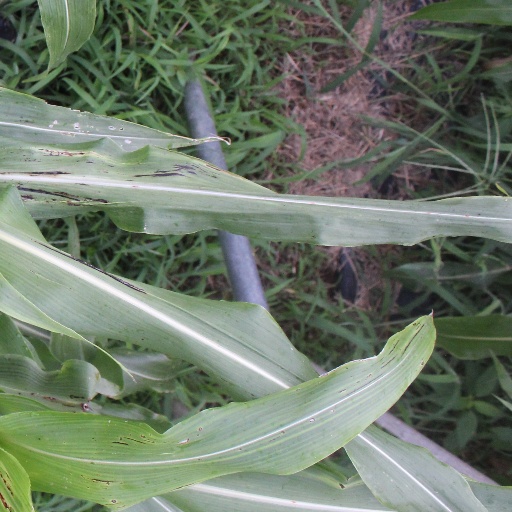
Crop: sorghum